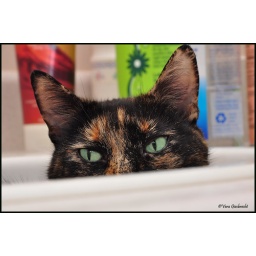
My cat Pogo hiding out in the bathroom sink.